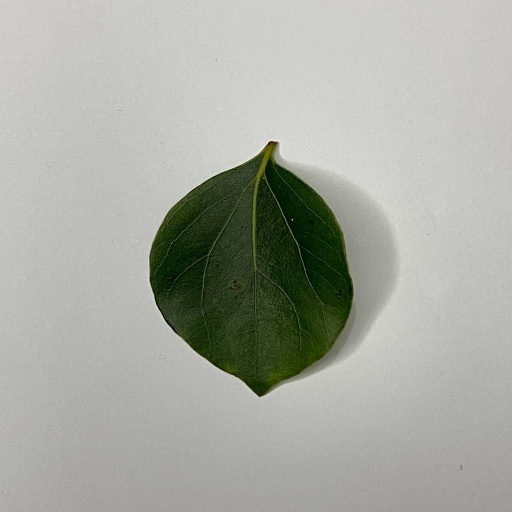
Species: Camphor
Leaf condition: Healthy Leaf